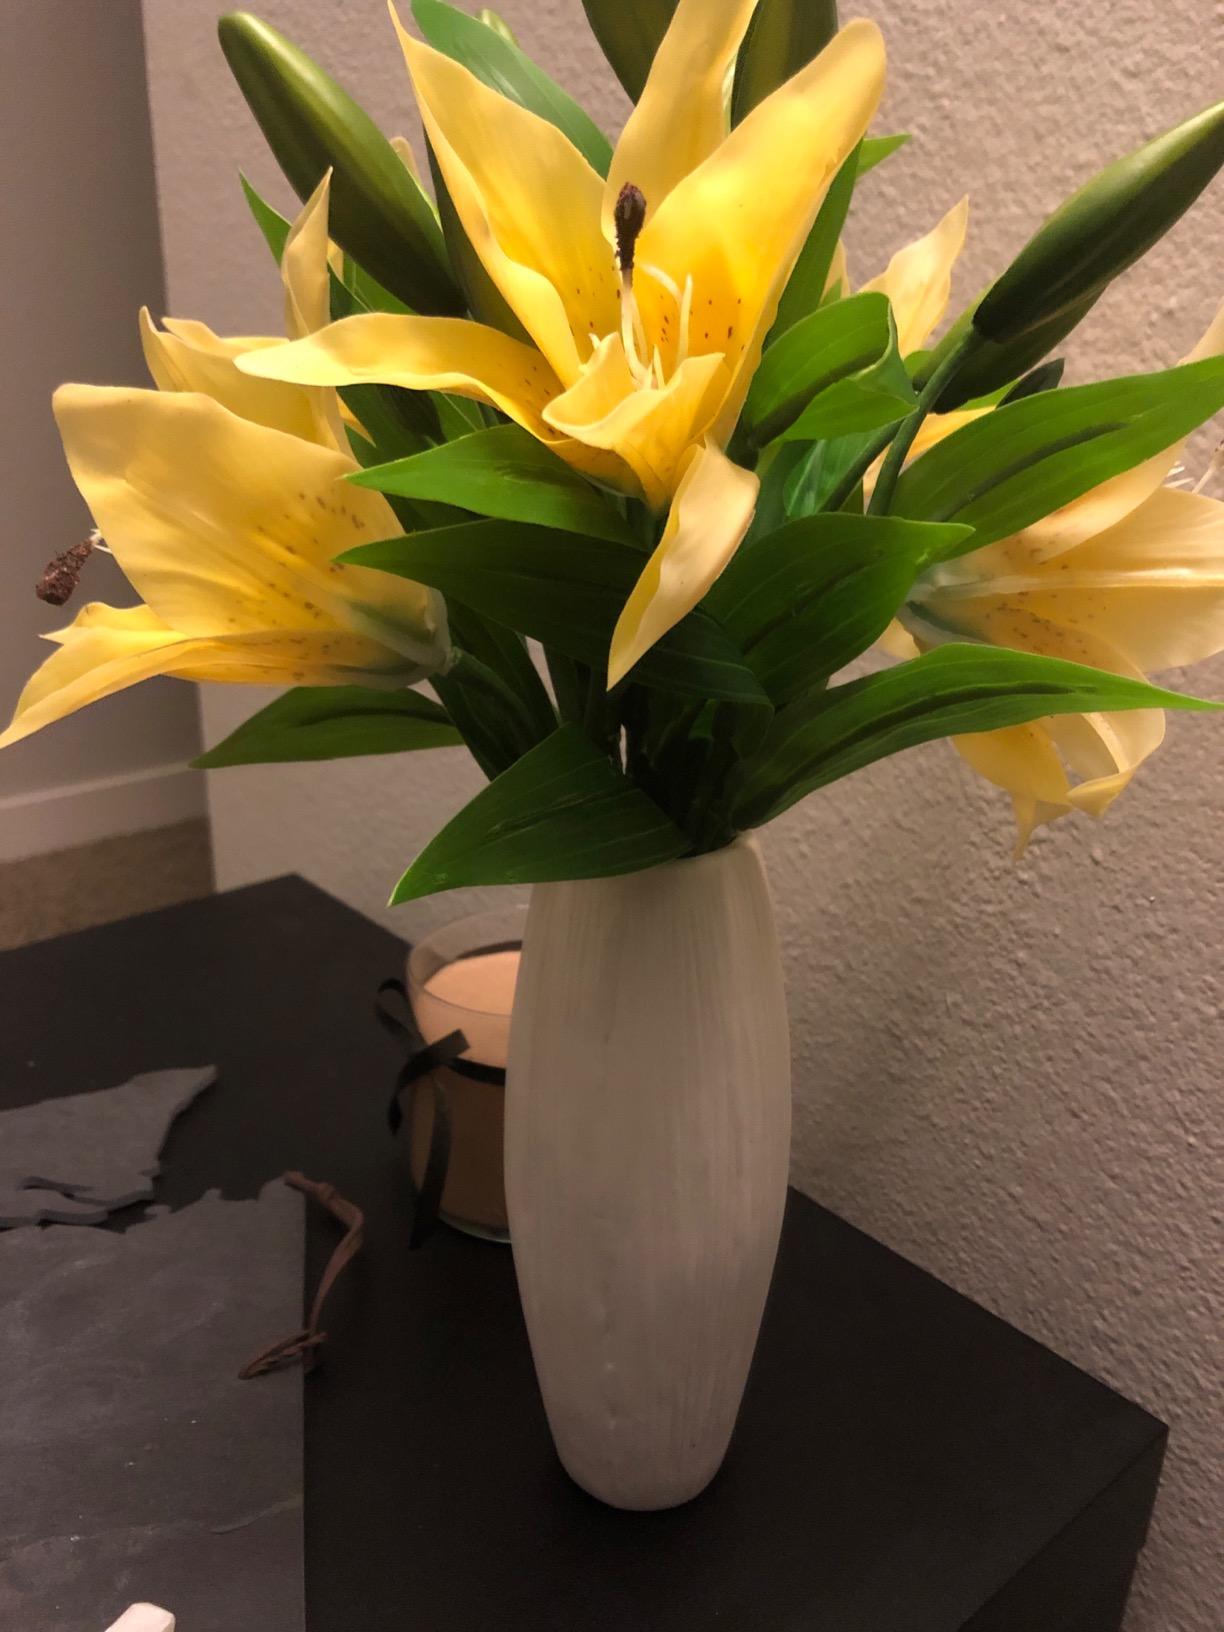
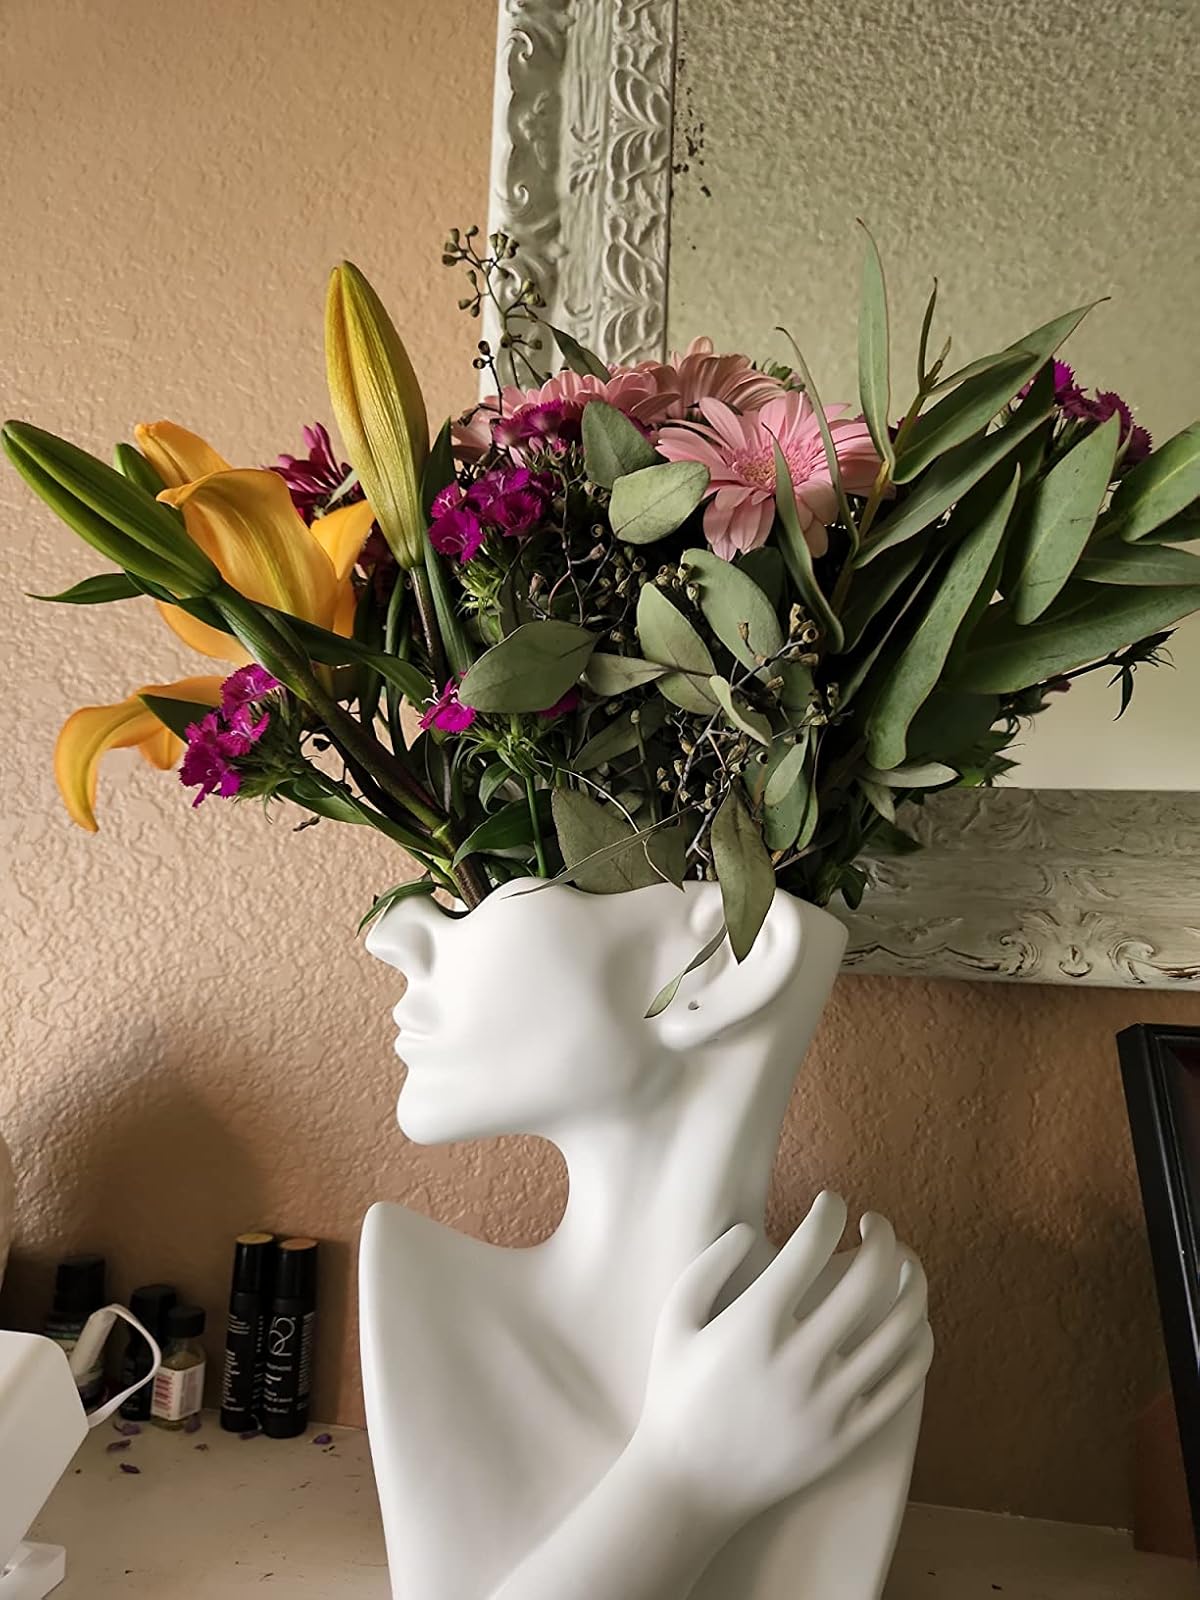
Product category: vase
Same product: no